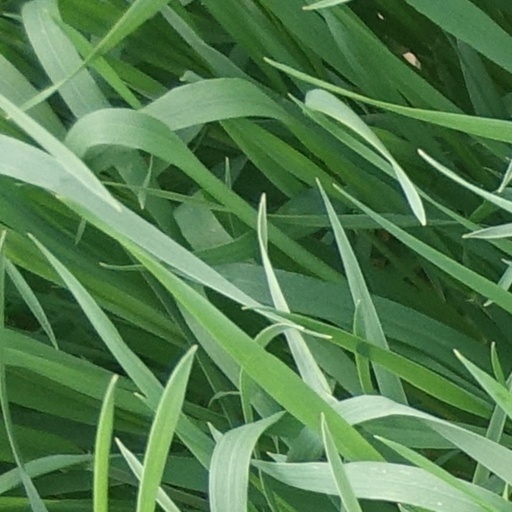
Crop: wheat